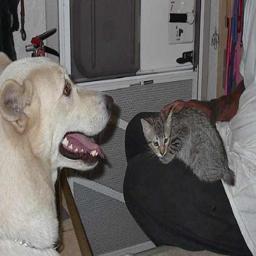
Animal: cats